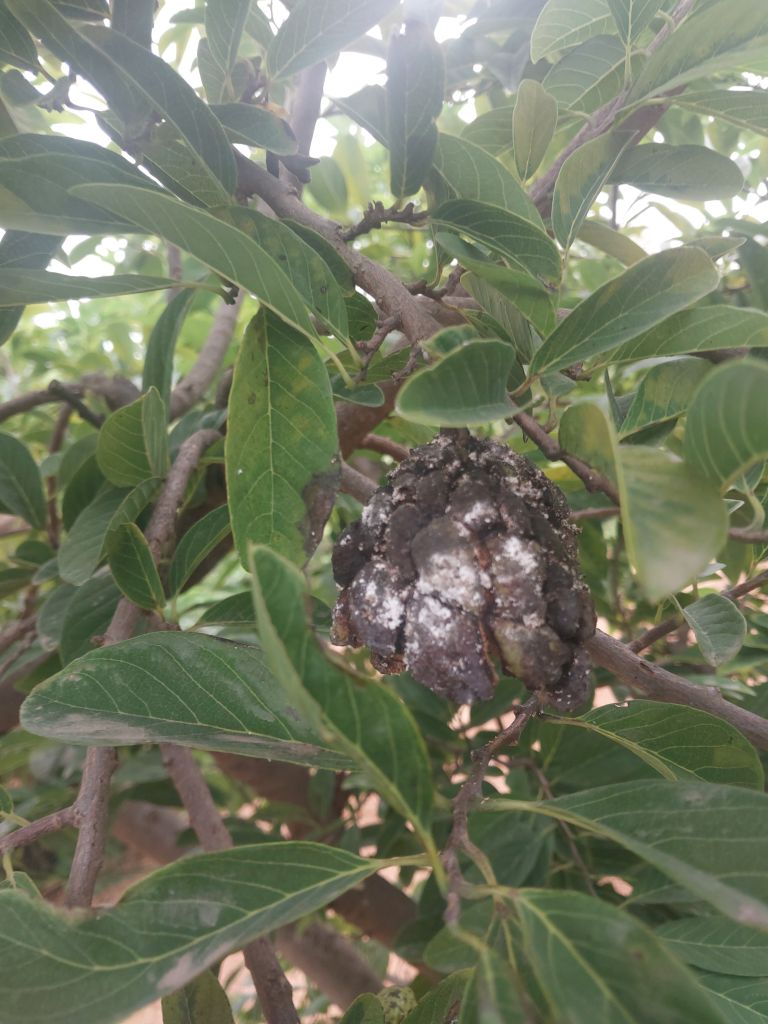
Disease label: Diplodia Rot